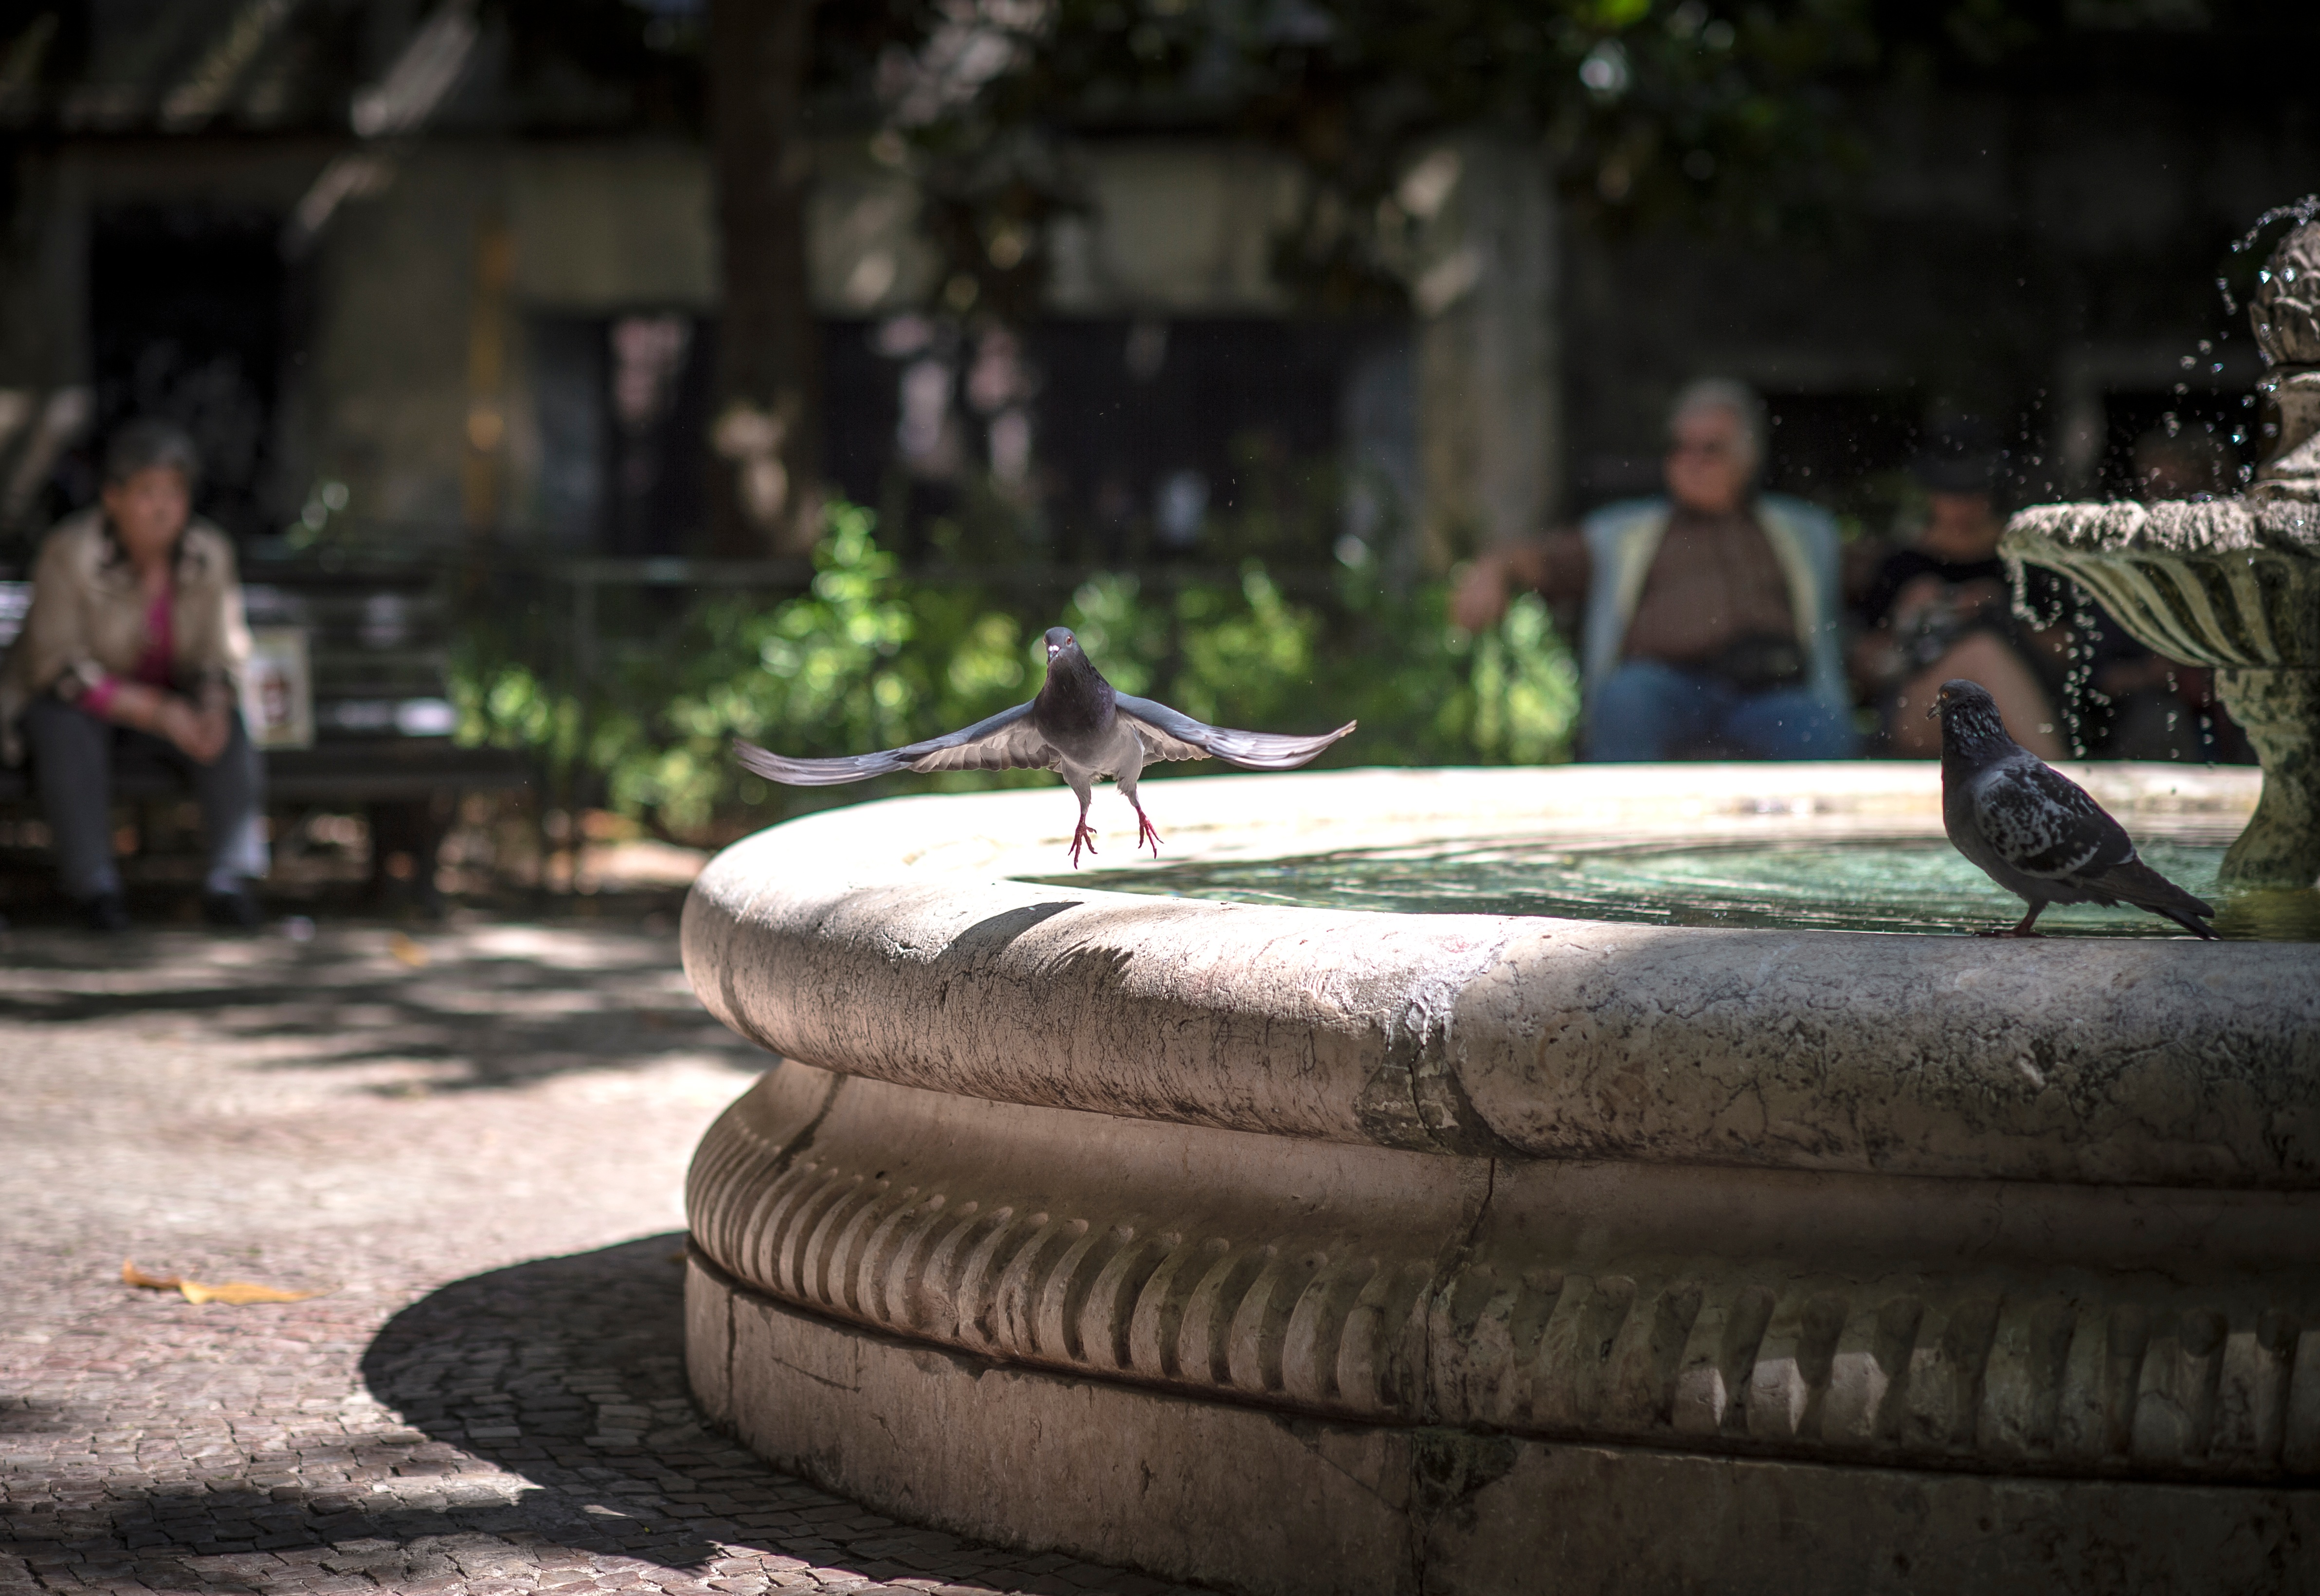
water, person, road, street, statue, park, pigeon, temple, fountain, water feature